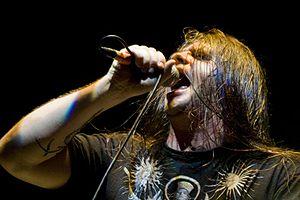
"George ""Corpsegrinder"" Fisher, né le 8 juillet 1970 à